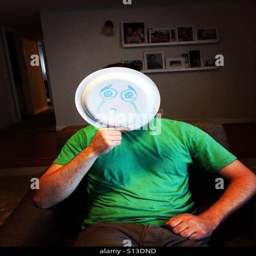
man holding plate with a sad face drawn on it